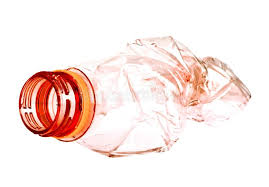
Waste category: plastic